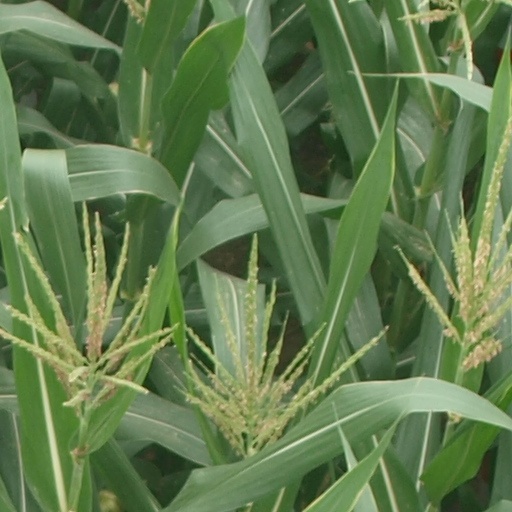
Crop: maize; corn